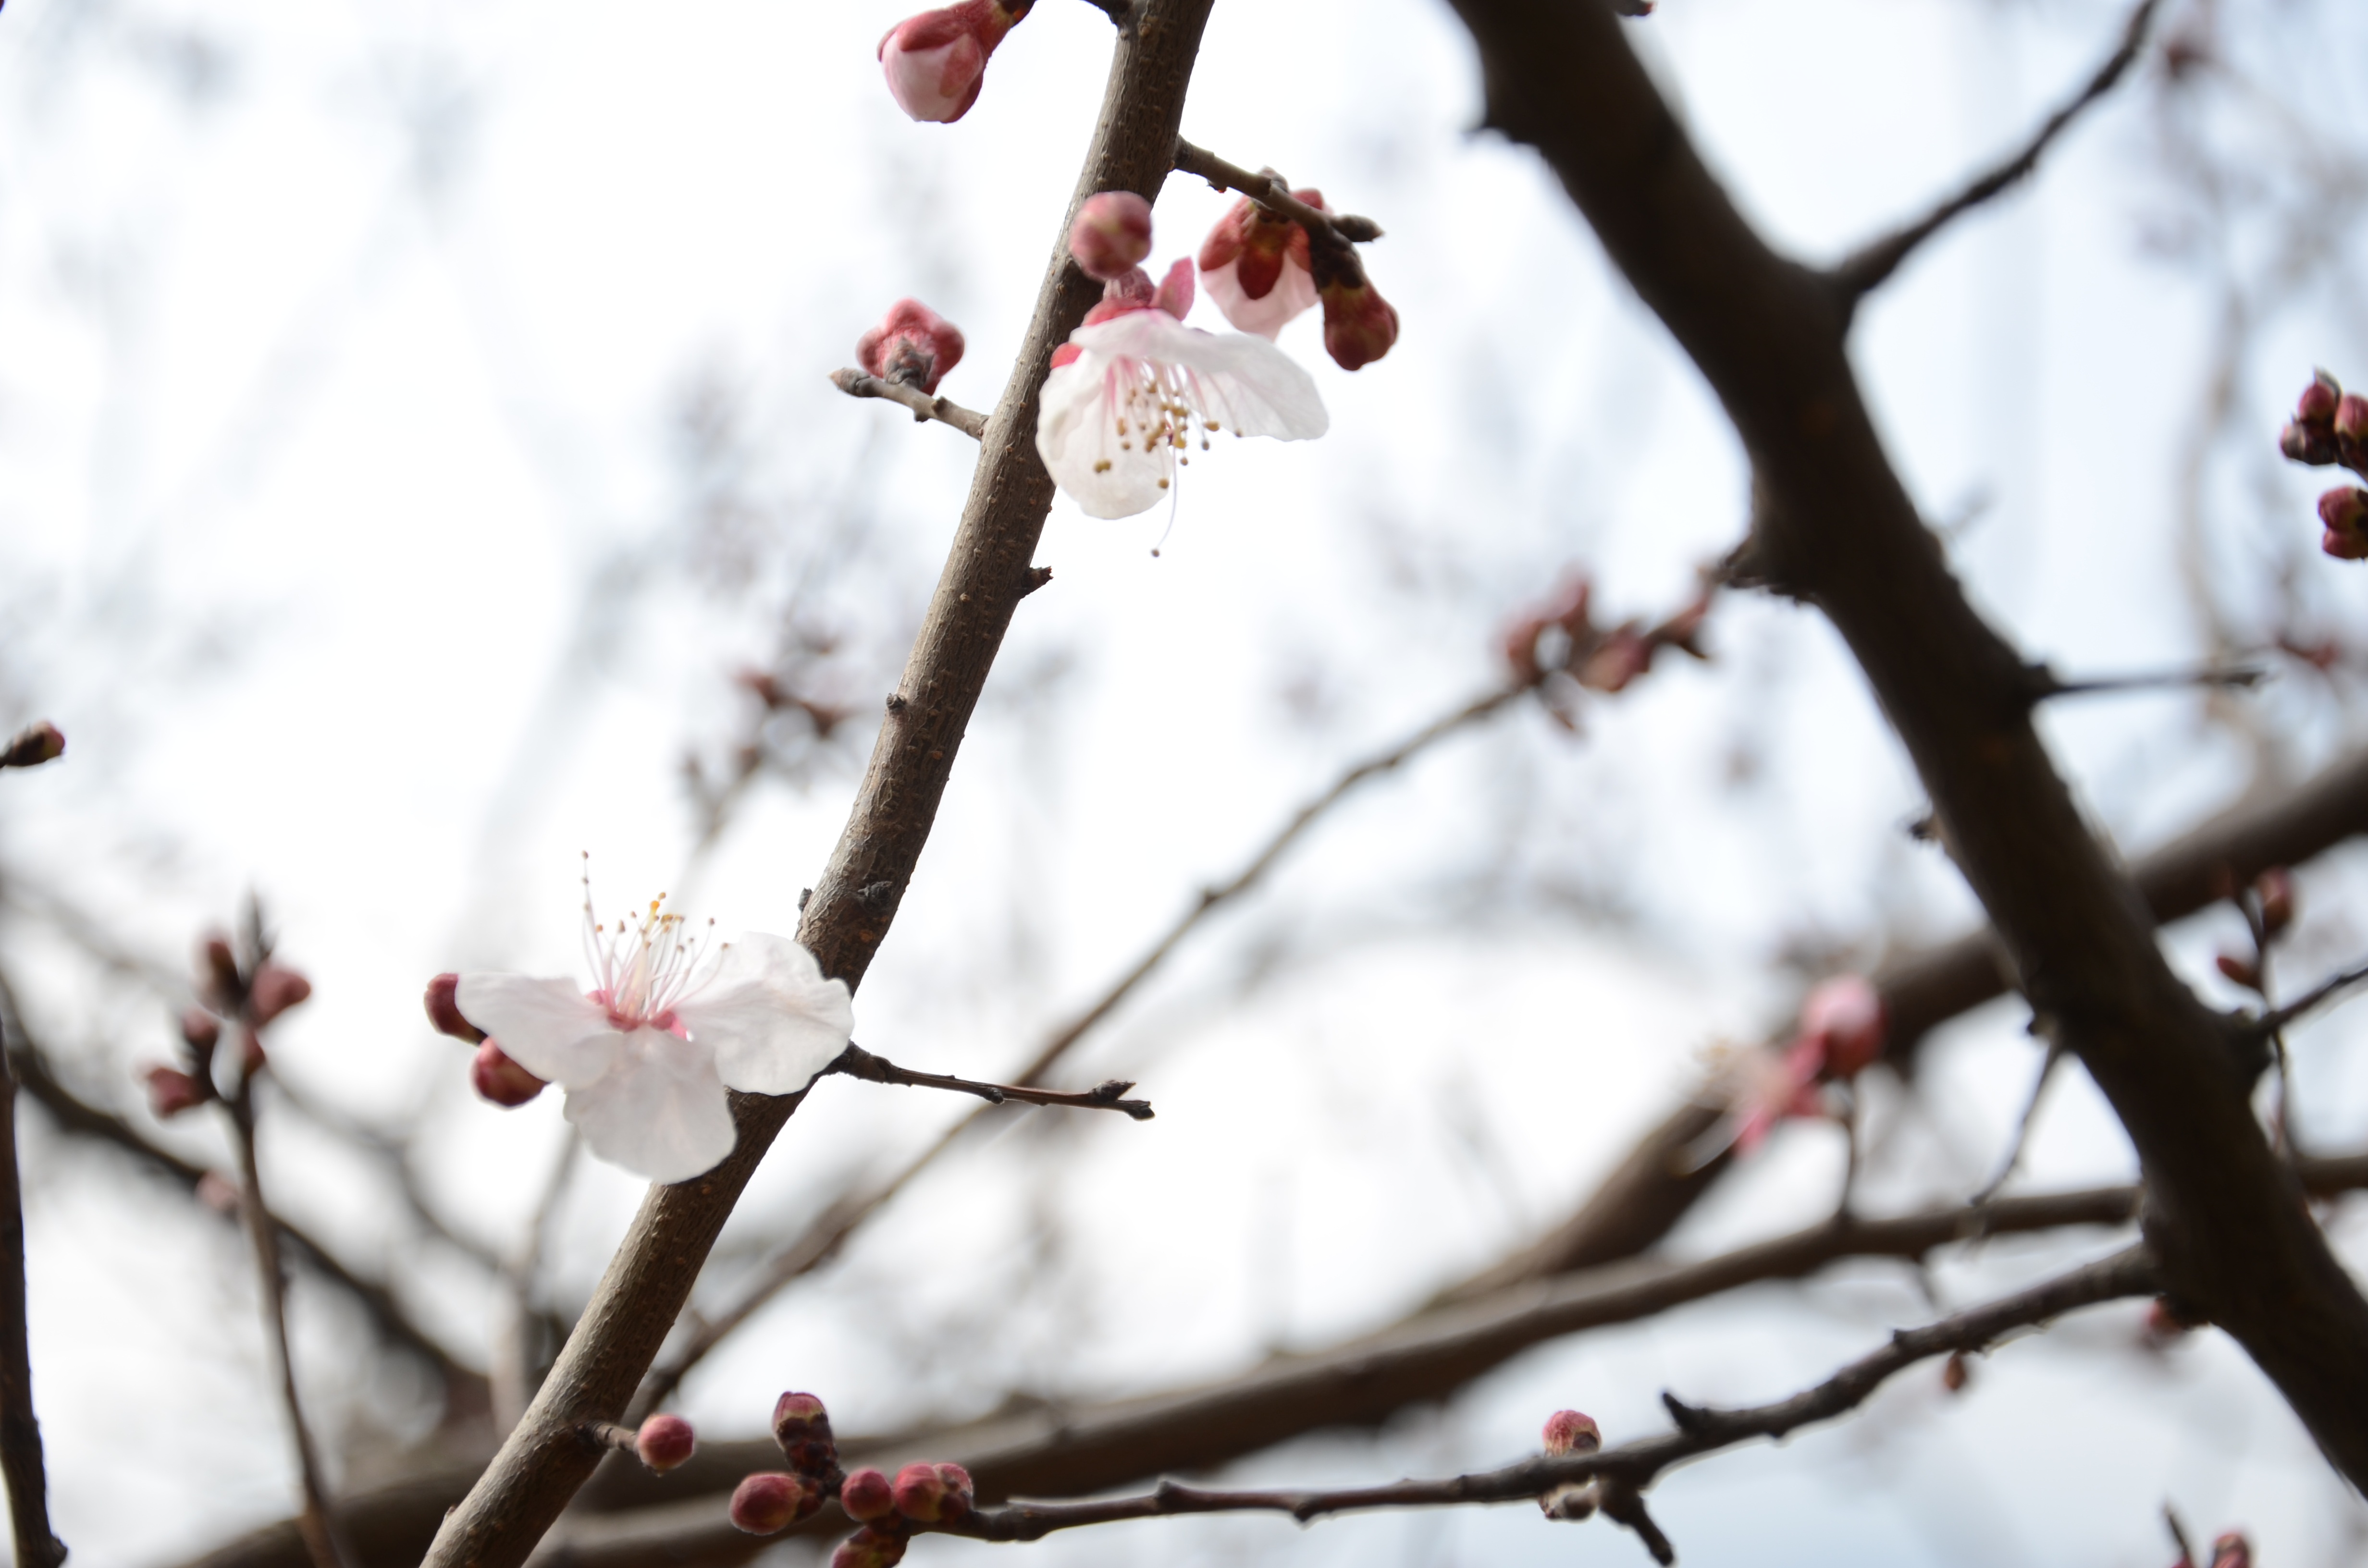
tree, branch, blossom, snow, winter, plant, white, leaf, flower, spring, produce, season, cherry blossom, twig, pure, plum blossom, flowering plant, land plant